Retail

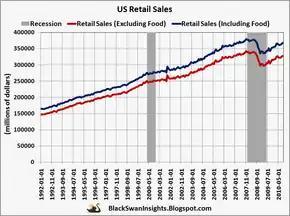
U.S. Monthly Retail Sales, 1992–2010

Babin et al. carried out some of the earliest investigations into shopper motivations and identified two broad motives: "utilitarian" and "hedonic." Utilitarian motivations are task-related and rational. For the shopper with utilitarian motives, purchasing is a work-related task that is to be accomplished in the most efficient and expedient manner. On the other hand, hedonic motives refer to pleasure. The shopper with hedonic motivations views shopping as a form of escapism where they are free to indulge fantasy and freedom. Hedonic shoppers are more involved in the shopping experience.